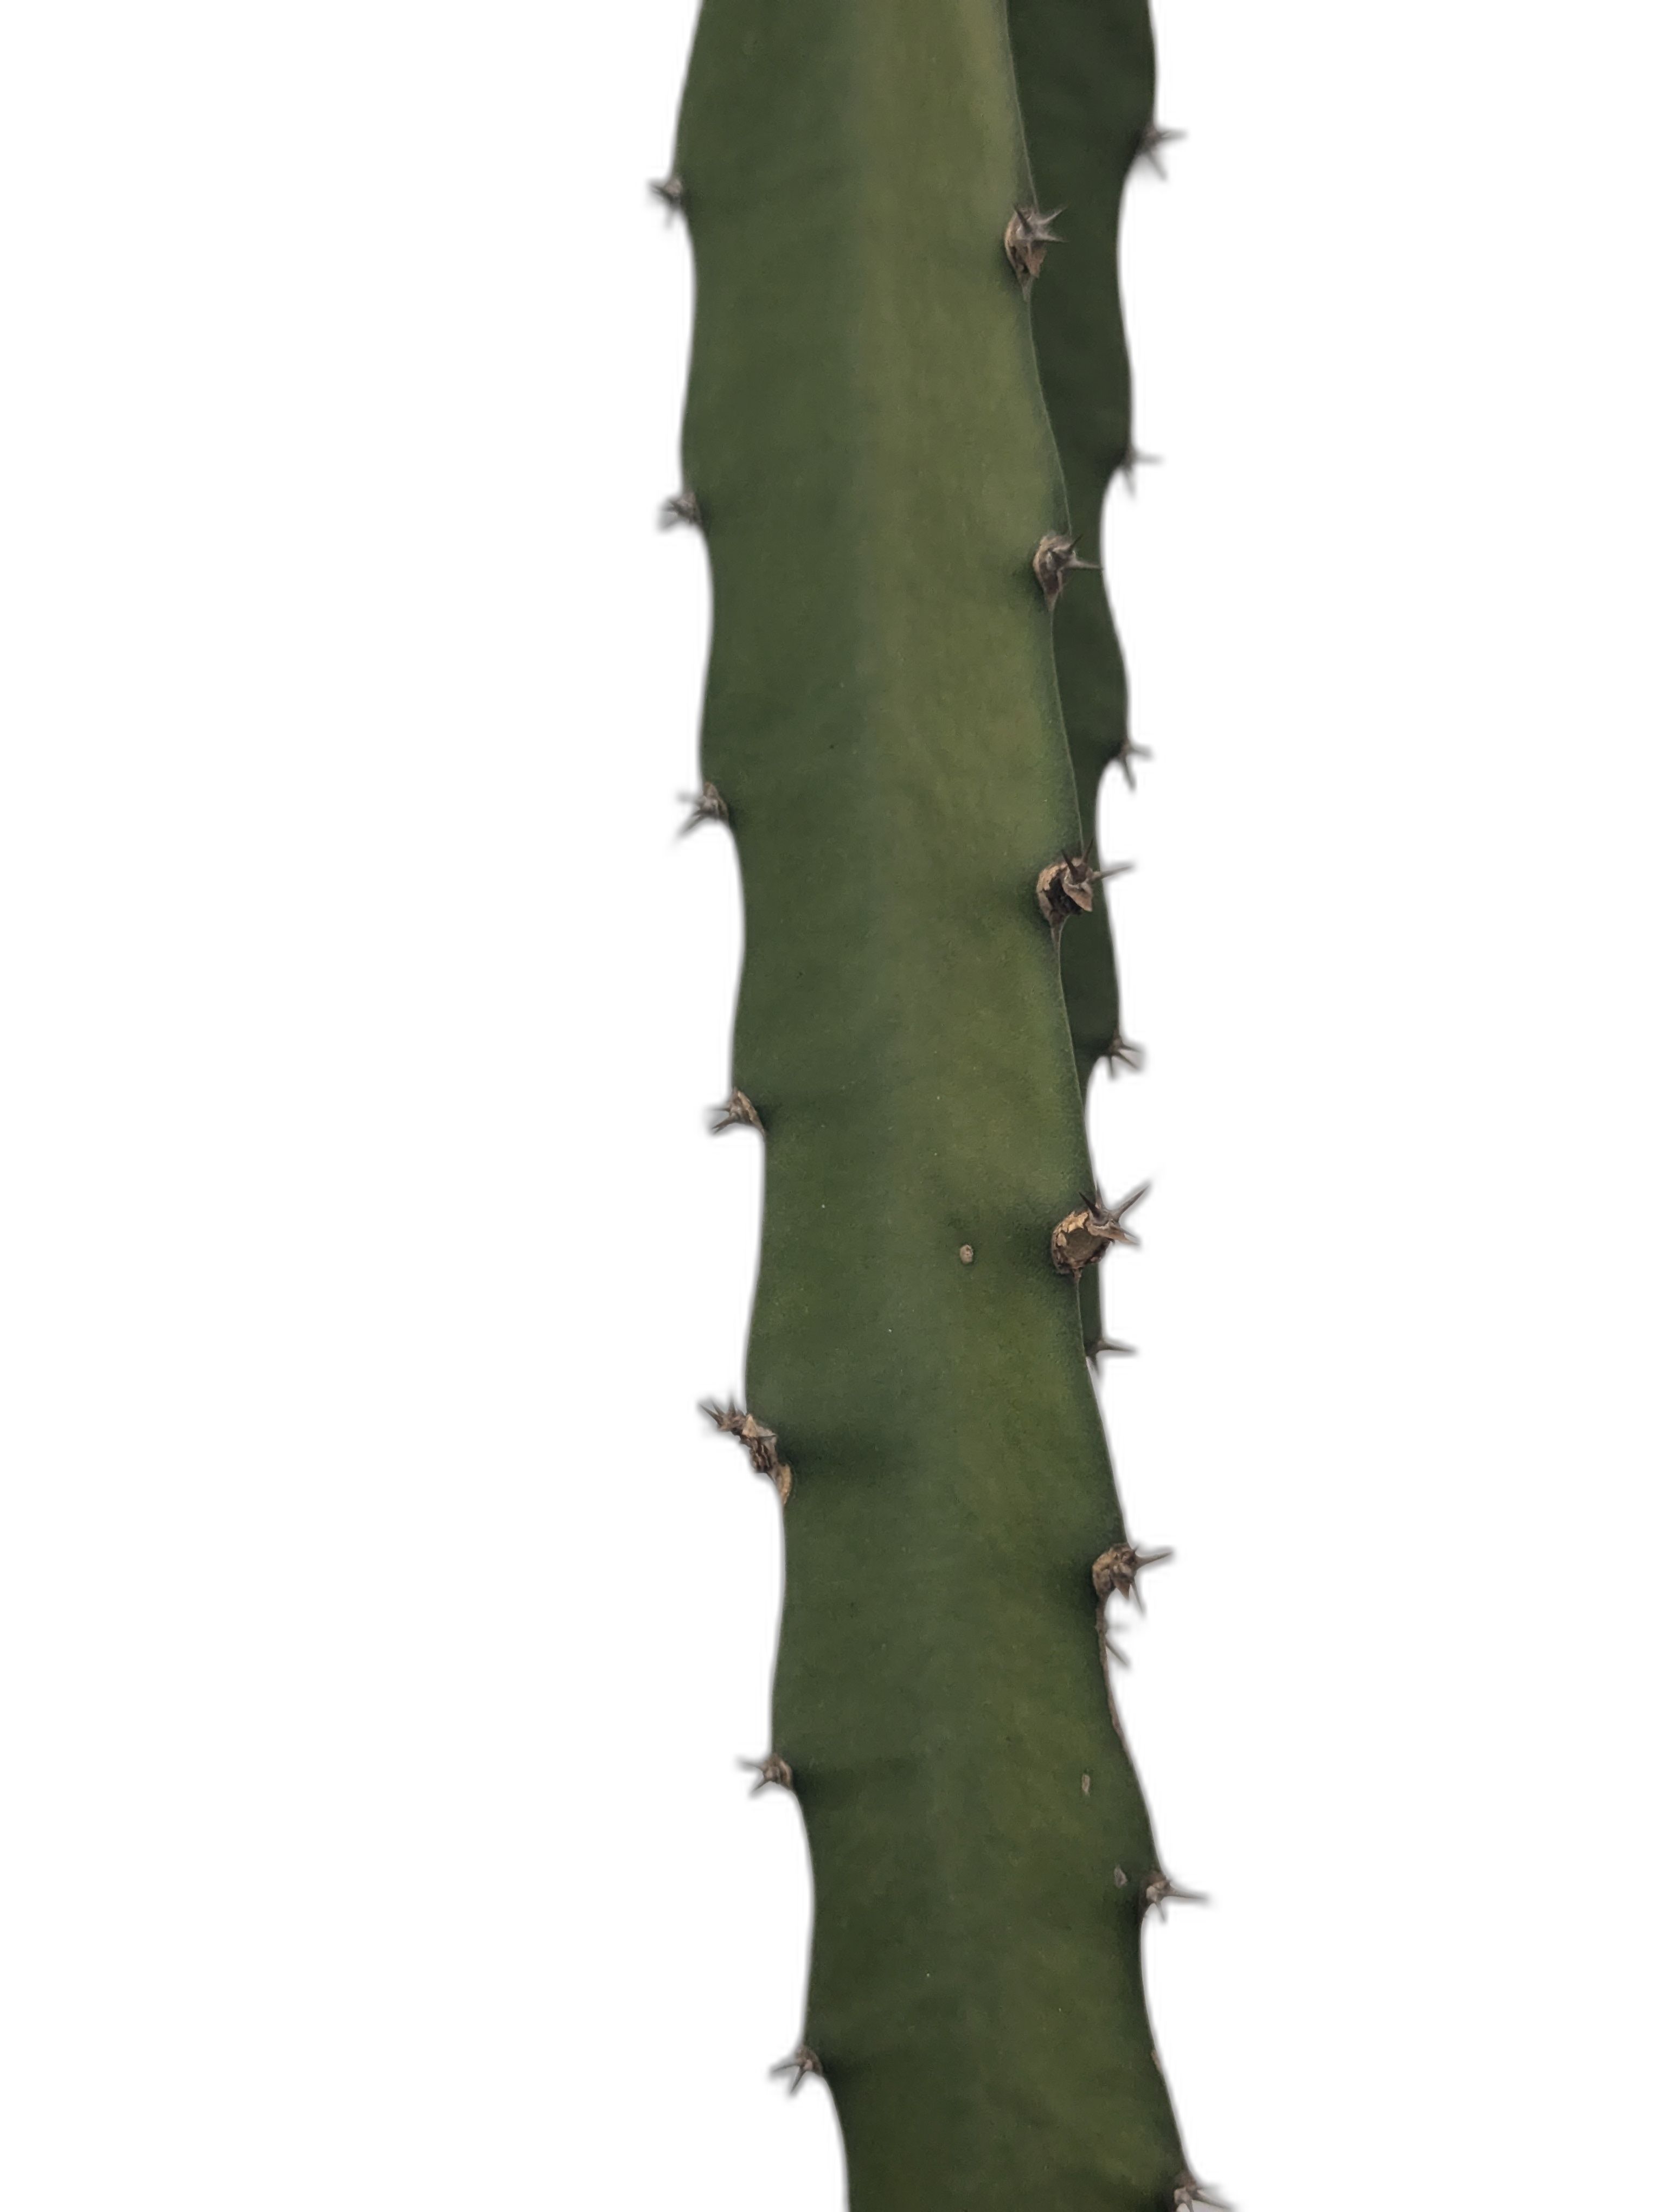
Label: Good leaf